Badger Motor

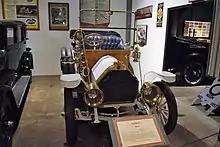
1910 Badger at the Wisconsin Automobile Museum

The Badger Motor car company of Columbus, Wisconsin, United States, was an automobile company founded in 1910.